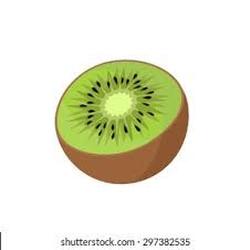
Label: Kiwi